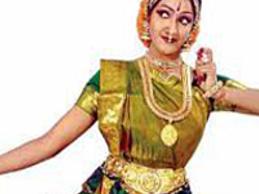
Dance form: kuchipudi